Felix Salm-Salm

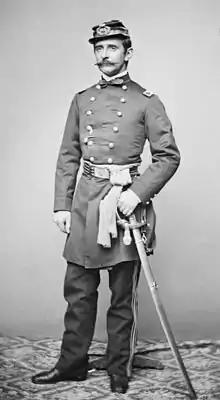
Prince Felix of Salm-Salm during his service in the American Civil War

Prince Felix Constantin Alexander Johann Nepomuk of Salm-Salm (25 December 1828 – 18 August 1870) was a Prussian military officer of princely birth and a soldier of fortune.